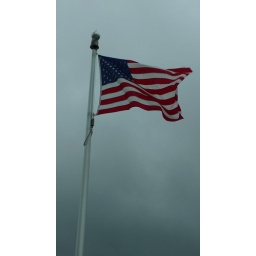
flying in the face of the storm...